Aquitani

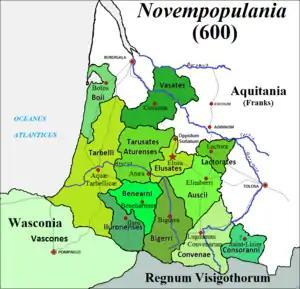
Late distribution of tribes in Novempopulania at the end of the 6th century AD, former Aquitania proper (as was defined in the 1st century BC)

Although the region where the original Aquitanians lived came to be named "Novempopulania" (nine peoples) in the late years of the Roman Empire and Early Middle Ages (up to the 6th century), the number of tribes varied (about 20 for Strabo, but comparing with the information of other classical authors such as Pliny, Ptolemy and Julius Caesar, the total number were 32 or 33):